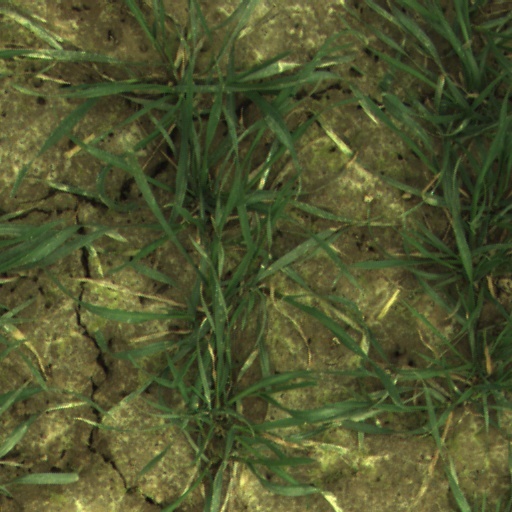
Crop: wheat